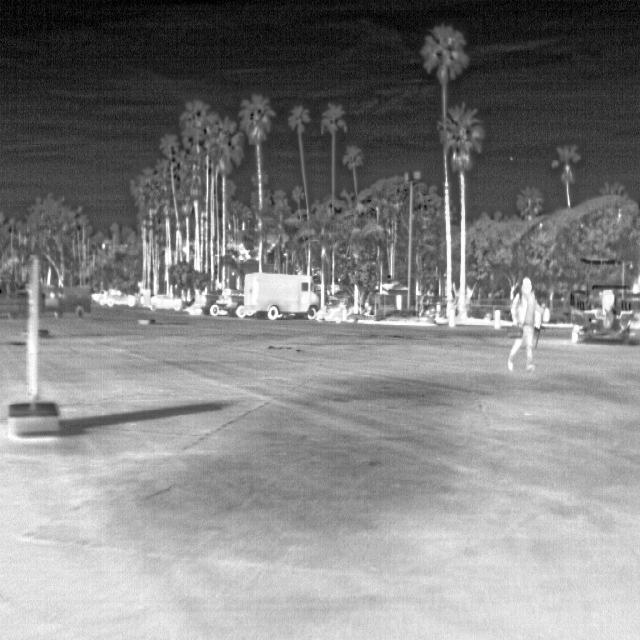
Detected objects:
label: person